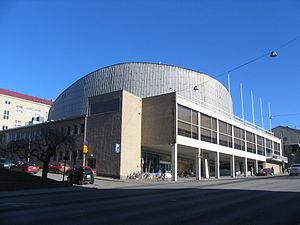
Le palais des concerts de Turku est un centre de concerts situé sur la place Puutori du quartier VI à Turku en Finlande.
Turku par le passé Aboen en français est une ville de Finlande de 184 300 habitants située dans le Sud-Ouest du pays à l’embouchure du fleuve côtier Aura.
La Place du marché au bois est une place carrée au centre de Turku en Finlande.